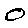
Label: 0